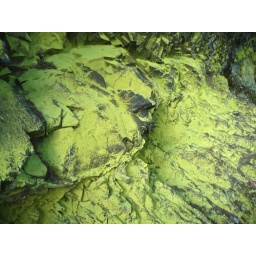
Lichen growing profusely on rocks sheltered by a large overhanging roof